Helena Ranta

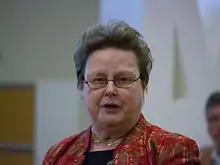
Helena Ranta

Meri Helena Ranta (born 11 June 1946) is a Finnish forensic dentist. She became well known as a result of her contributions to several international forensic investigations of conflict situations, such as those in Kosovo. She testified at the trial of former Yugoslav president Slobodan Milošević after her forensic work in the Kosovo village of Račak. She was also part of the investigation of the victims of the sinking of .